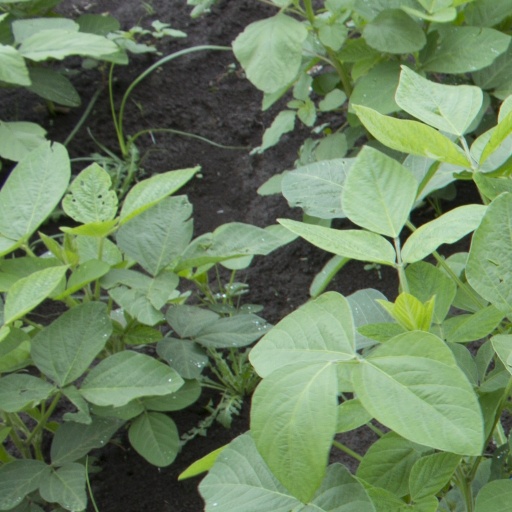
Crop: soybean